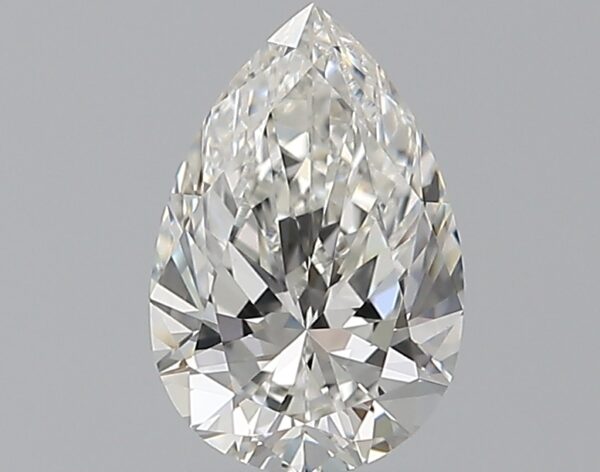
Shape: pear
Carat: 1
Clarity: IF
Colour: H
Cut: EX
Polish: EX
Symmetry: EX
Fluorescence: F
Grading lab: GIA
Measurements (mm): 8.53 x 5.65 x 3.5